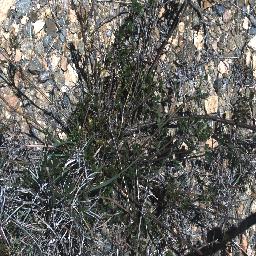
Label: negative